Global Arena

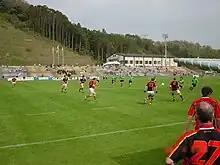
World Youth Rugby at Global Arena, May 2006

The nearest station at which express trains stop is Akama Station on the Kagoshima Main Line.